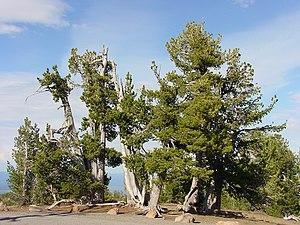
Le pin à écorce blanche est une espèce d'arbres appartenant au genre Pinus et à la famille des Pinaceae. Il vit dans les montagnes de l'ouest des États-Unis et du Canada, en particulier dans la Sierra Nevada, la chaîne des Cascades, les chaînes côtières du Pacifique, et le nord des montagnes Rocheuses. Il mesure généralement entre 20 et 27 mètres de hauteur.
Le parc national de Glacier est un parc national américain situé dans l'État du Montana. Fondé en 1910 et d'une superficie de 4 101 km², il est bordé au nord par les provinces canadiennes de l'Alberta et de la Colombie-Britannique.